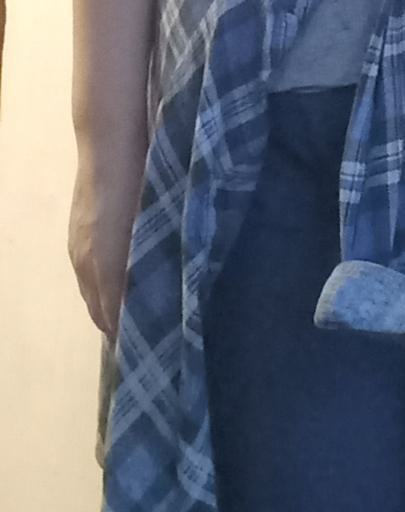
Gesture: no_gesture